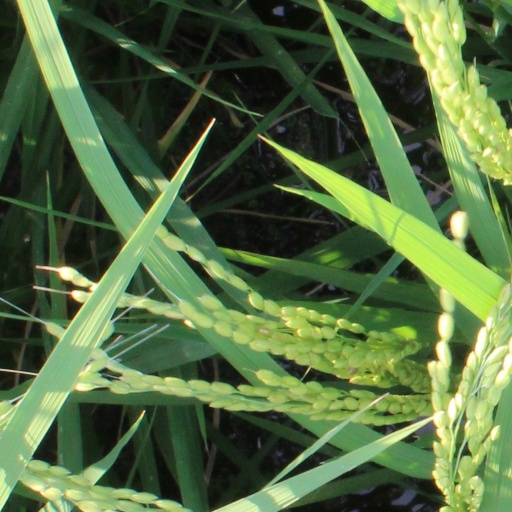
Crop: rice